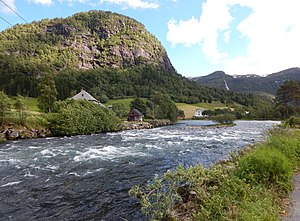
Gaula (Sogn og Fjordane) / Langs elven
Gaula er en elv i kommunerne Gaular og Førde i Vestland fylke i Norge. Gaula er hovedelven i Gaularvassdraget, et af de største vassdrag på Vestlandet, 73,8 kilometer langt og med afvandingsområde på 626 km².